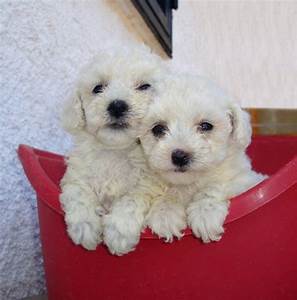
Label: dog